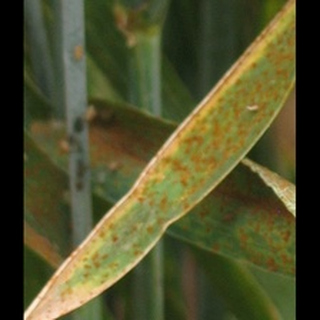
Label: wheat_brown_rust